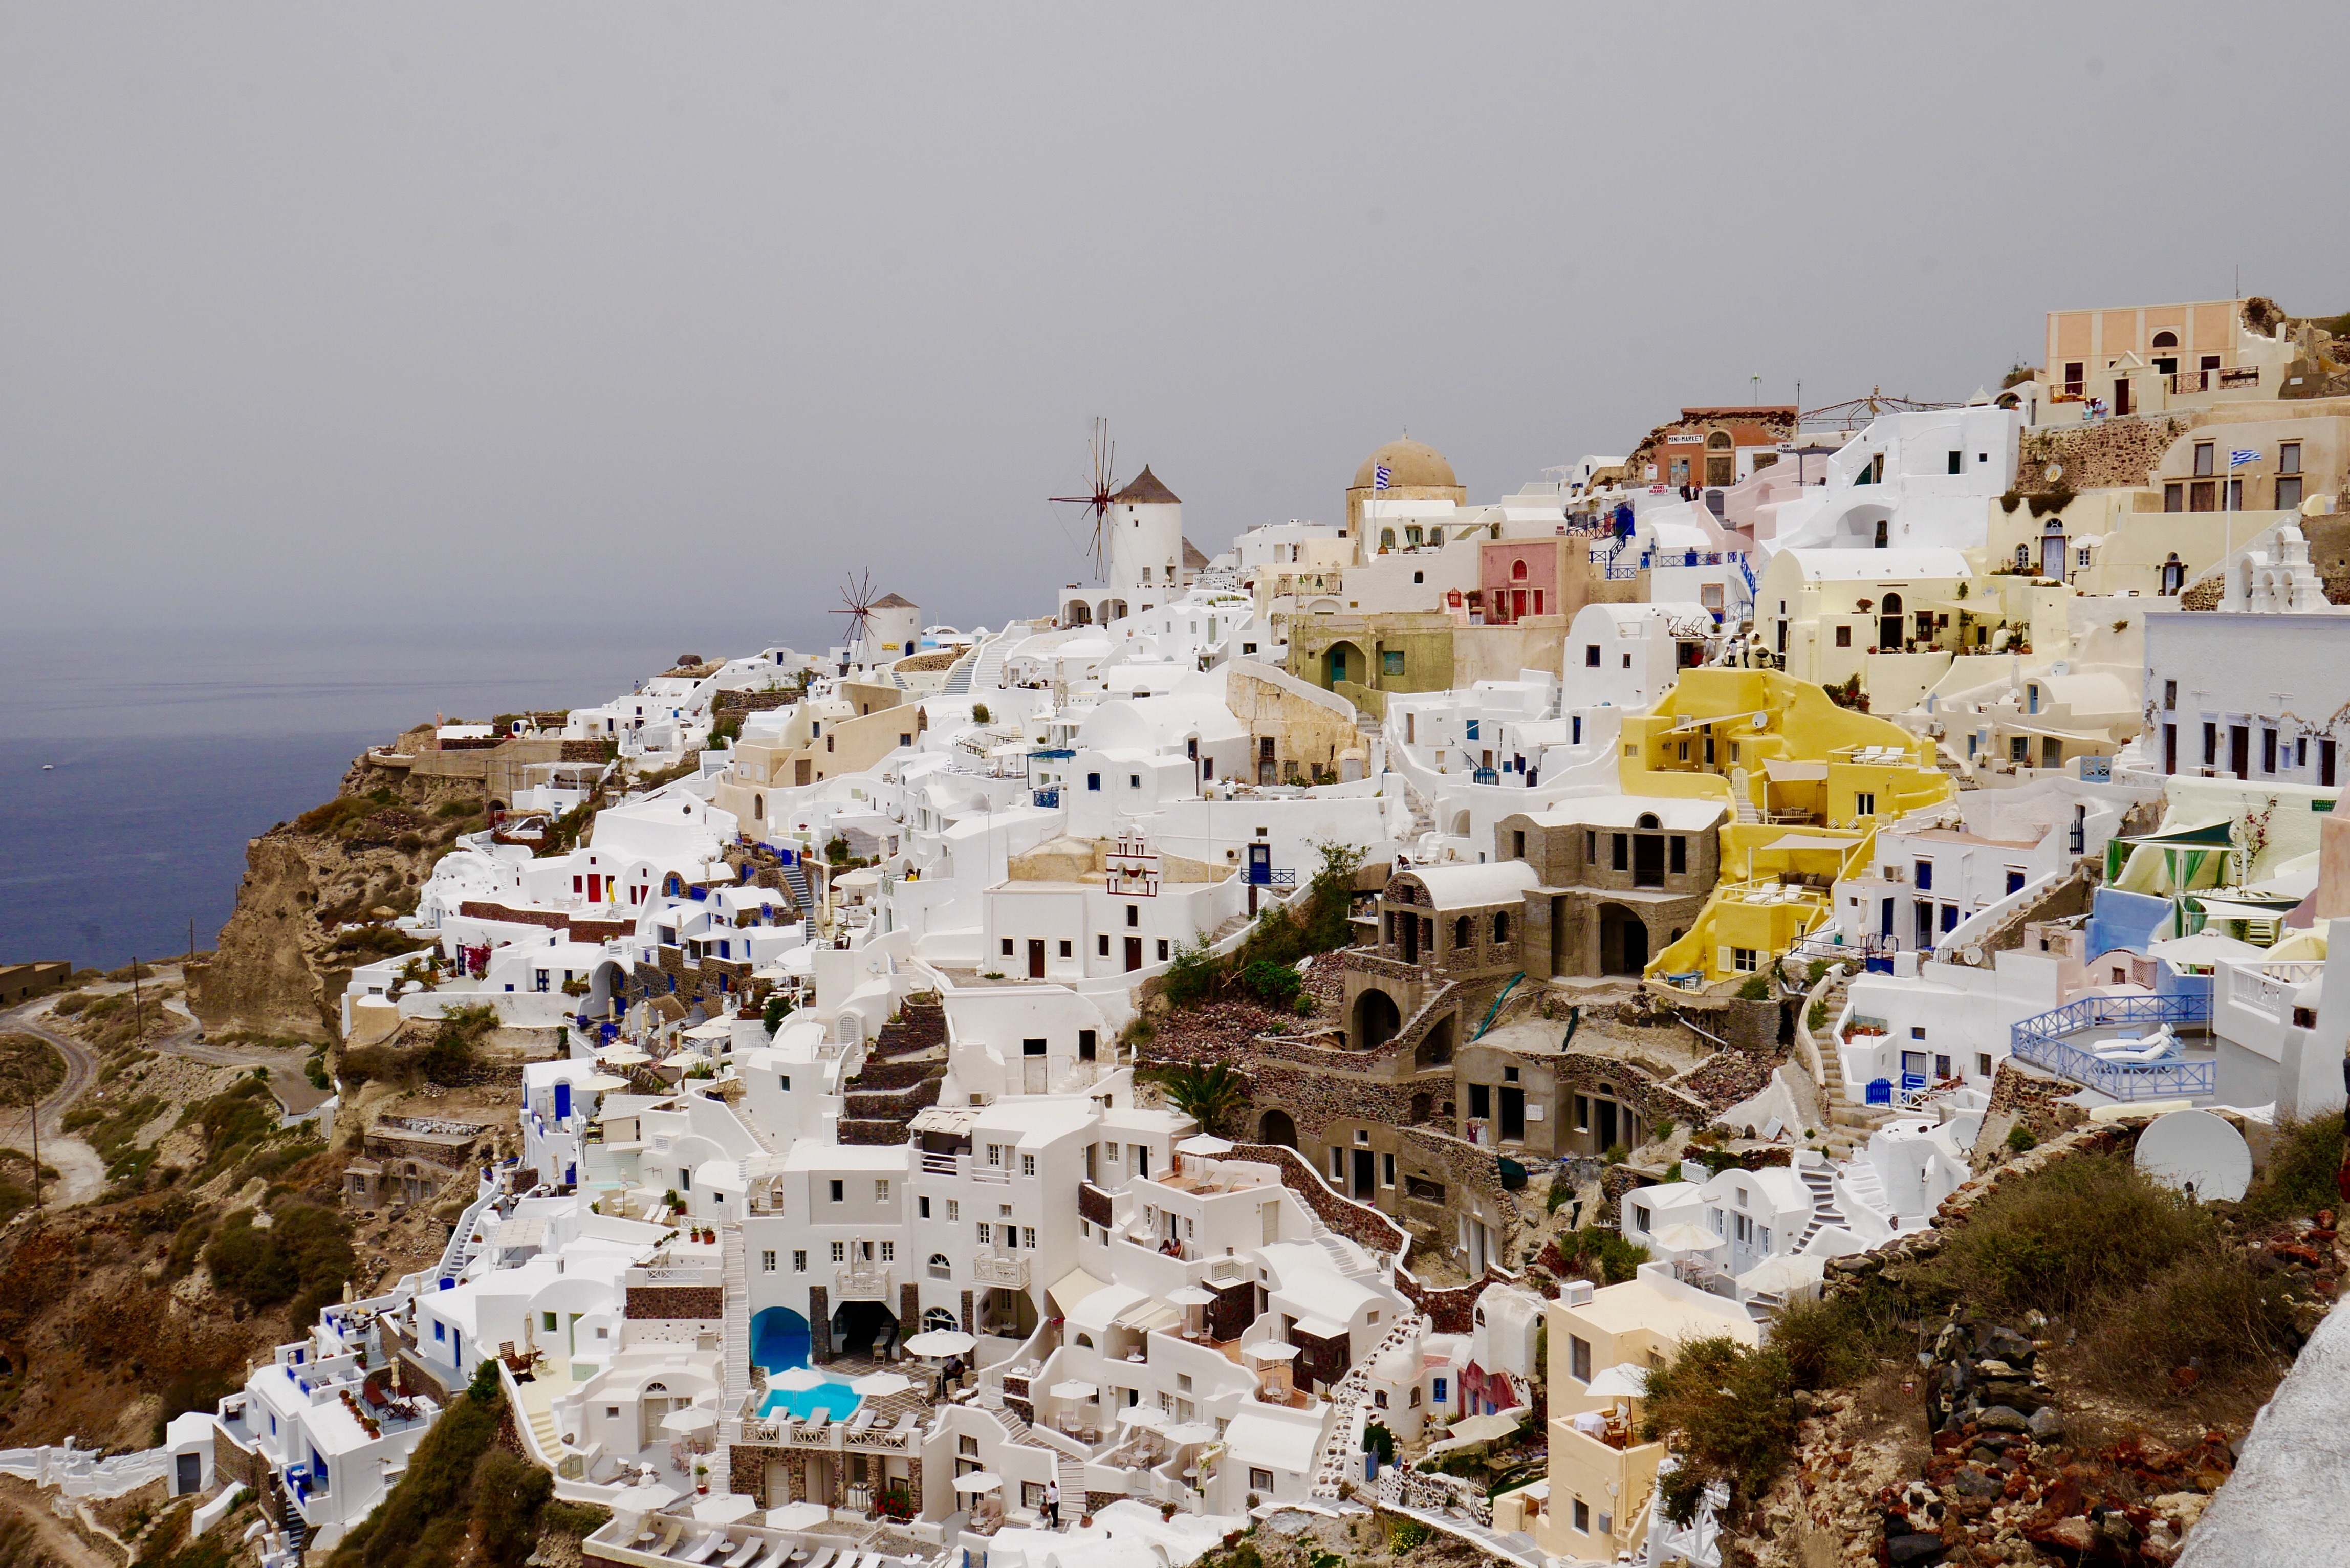
sea, coast, architecture, town, view, tourist, village, holiday, religion, island, blue, church, colorful, terrain, santorini, faith, hot, greece, unesco, dome, aerial photography, greek island, attractions include